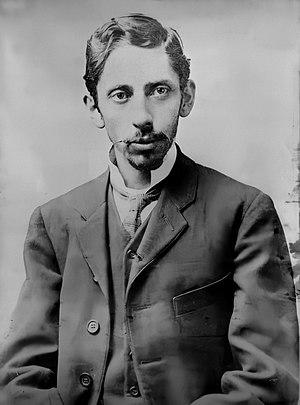
Baldomero Lillo Figueroa est un conteur chilien, considéré comme le maître du réalisme social dans son pays. Il était le frère de Samuel Lillo, écrivain chilien, Prix national de Littérature en 1947.